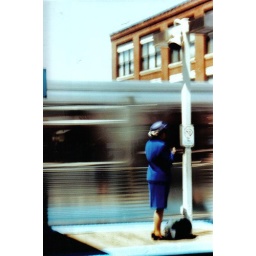
Woman in blue waiting on the red line train.